Kiezdeutsch

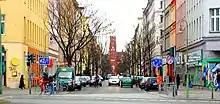
Use of the term originated in the multiethnic Kreuzberg district

The term "Kiezdeutsch" originated among youth in the Kreuzberg district of Berlin who used it to describe their language use amongst themselves. In 2006, it was used in an essay by linguist Heike Wiese and subsequently became an established term within the academy as well as the public sphere. Previously used terms include "Gemischt-sprechen" (mixed-speaking), "Türkendeutsch" (Turkish German), "Ghettodeutsch" (ghetto German), and "Kanak Sprak" (Kanake language, a reappropriated pejorative).